Neville William Cayley

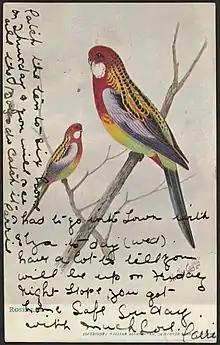
Postcard from artwork by Neville W. Cayley, c. 1903

Neville William Cayley (1886–1950) was an Australian writer, artist and ornithologist. He produced Australia's first comprehensive bird field guide "What Bird is That?". In 1960 it was rated the all-time best seller in Australian natural history and remains a classic birding reference to this day.